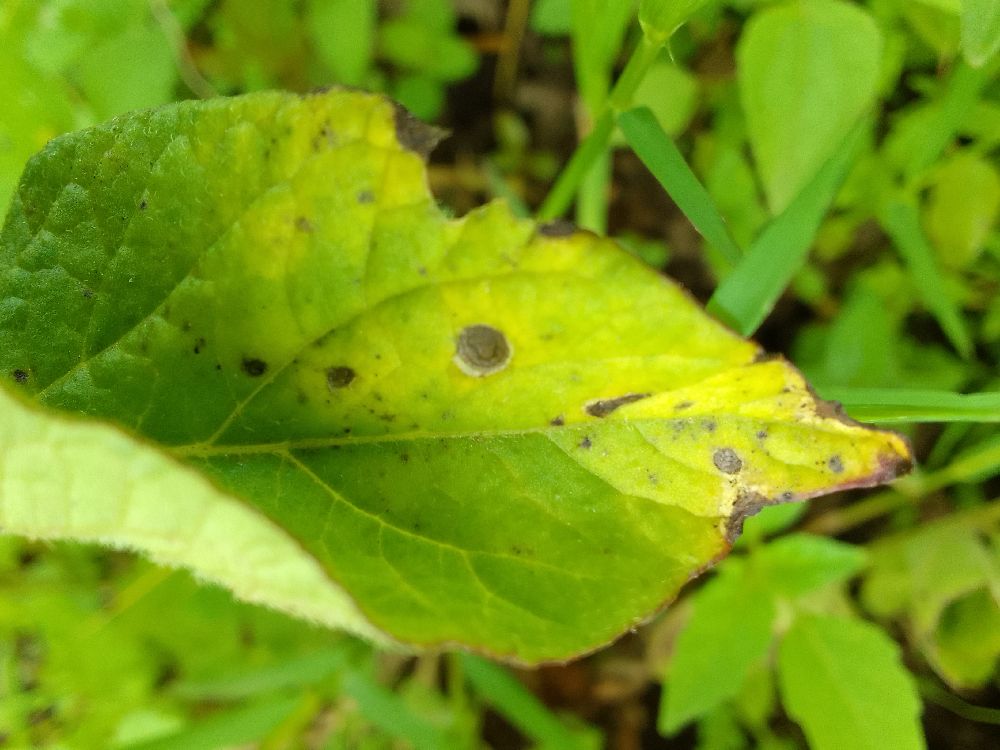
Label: Early blight